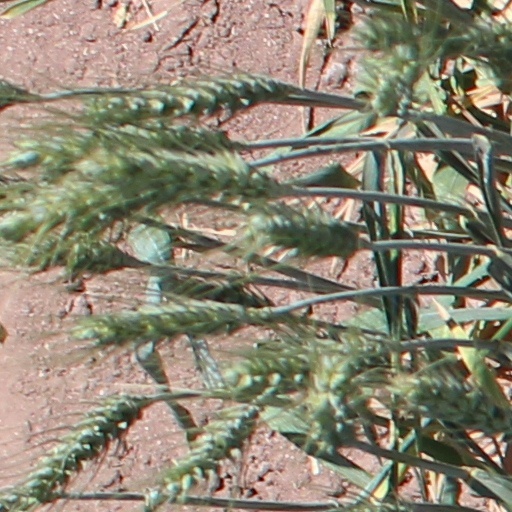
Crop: wheat